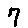
Label: 7